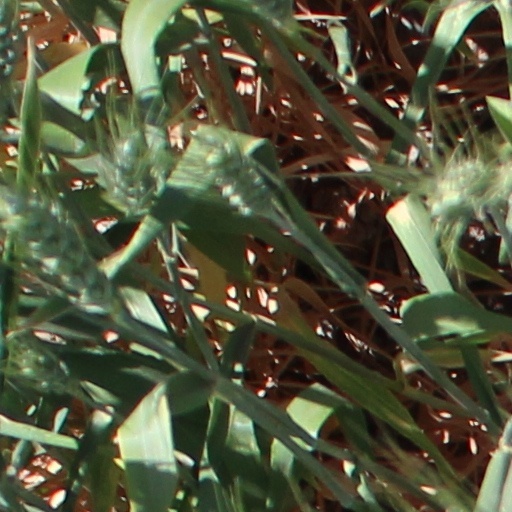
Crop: wheat